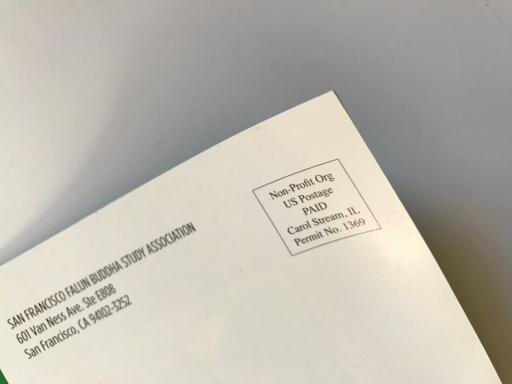
Waste category: paper